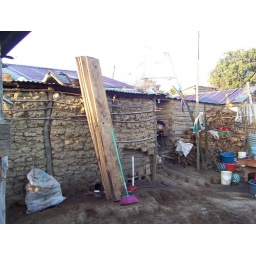
Outside walls of mud house in Guatemala